Women's health movement in the United States

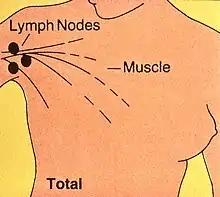
A drawing of a simple mastectomy, during which only breast tissue is removed.

As Kushner recovered from her surgery, she started writing about her experiences with breast cancer. She traveled to Europe to learn about breast cancer treatment there, finding that the radical mastectomy was not used as widely as in the United States. Upon her return home, she published "Why Me?," in 1975 under the title "Breast Cancer: A Personal History and Investigative Report," which contained extensive medical information and advice for patients, including strong criticism of radical mastectomies and the practice of performing a biopsy and a mastectomy as a one-step surgical procedure. Her critique of prevalent breast cancer treatment included strong feminist themes, such "No man is going to make another impotent while he's asleep without his permission, but there's no hesitation if it's a woman's breast." The book was strongly endorsed by Dr. Dao, but it was widely criticized by other doctors and the American Cancer Society. Kusher became a relentless critic of the treatment of breast cancer by the medical profession. She attended numerous meetings of medical professionals, interrupting presentations, questioning conclusions, and speaking against the prevalent practices of one-step breast cancer surgery and radical mastectomy. In 1975 she was "booed off the stage" at a meeting of the Society of Surgical Oncology, whose members objected to her challenges to traditional treatments.